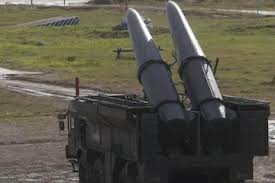
Label: Iskander